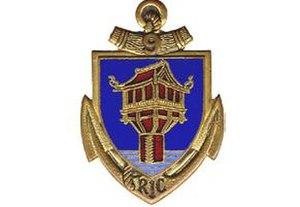
Insigne régimentaire du 9e Régiment d'infanterie coloniale.
Le 9ᵉ régiment d'infanterie de marine est un régiment des troupes de marine de l'Armée française. Il est actuellement stationné en Guyane, à la fois sur Cayenne, au quartier de la Madeleine, près de la Gendarmerie, sur un détachement fluvial sur le Maroni, à Saint-Jean-du-Maroni sur un des sites de l'ancien bagne et à Maripasoula. Le 9ᵉ RIMa est l'héritier du régiment de marche du Tonkin, du 9ᵉ régiment d'infanterie coloniale et du 9ᵉ bataillon d'infanterie de marine dont il est directement issu par changement de dénomination en 1992.
Le Maroni est un fleuve d'Amérique du Sud. Sous le nom d'Itany il prend sa source près du massif du Mitaraka, et devient la Lawa lors de sa confluence avec l'Inini et enfin Maroni lors de sa réunion à Grand-Santi avec la rivière Tapanahoni. Il fait partiellement office de frontière entre le Surinam à l'ouest et la Guyane française à l'est.